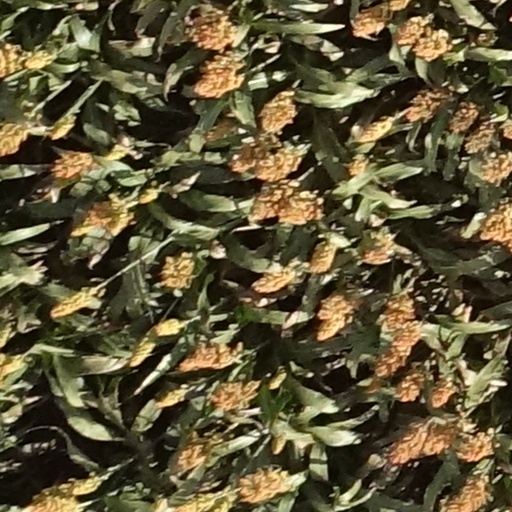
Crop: sorghum